GE steam turbine locomotives

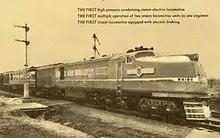
A circa-1939 postcard touting the GE steam turbine locomotives' "firsts", including first multiple operation of two steam locomotives by a single engineer

The locomotives were in operation for six months, among the shortest operational careers in recorded railroading. After being completed in December 1938, they were first tested by GE at its Erie, Pennsylvania facility, then road tested on New York Central tracks between January and March 1939. They were then delivered to UP in April 1939 at Omaha, Nebraska, in time for the 70th anniversary of the completion of the first transcontinental railroad in May, and given road numbers 1 and 2. According to UP historians William Kratville and Harold Ranks, the new locomotives were hoped to be the "replacement to steam" and the "successor of diesels". After completing test runs, UP put the locomotives on public display with tour trains, a national tour, and an inspection by President Franklin D. Roosevelt. They were present at the grand opening of the Los Angeles Union Passenger Terminal and were on display in Omaha for the world premier of Cecil B. DeMille's film "Union Pacific" on April 28.